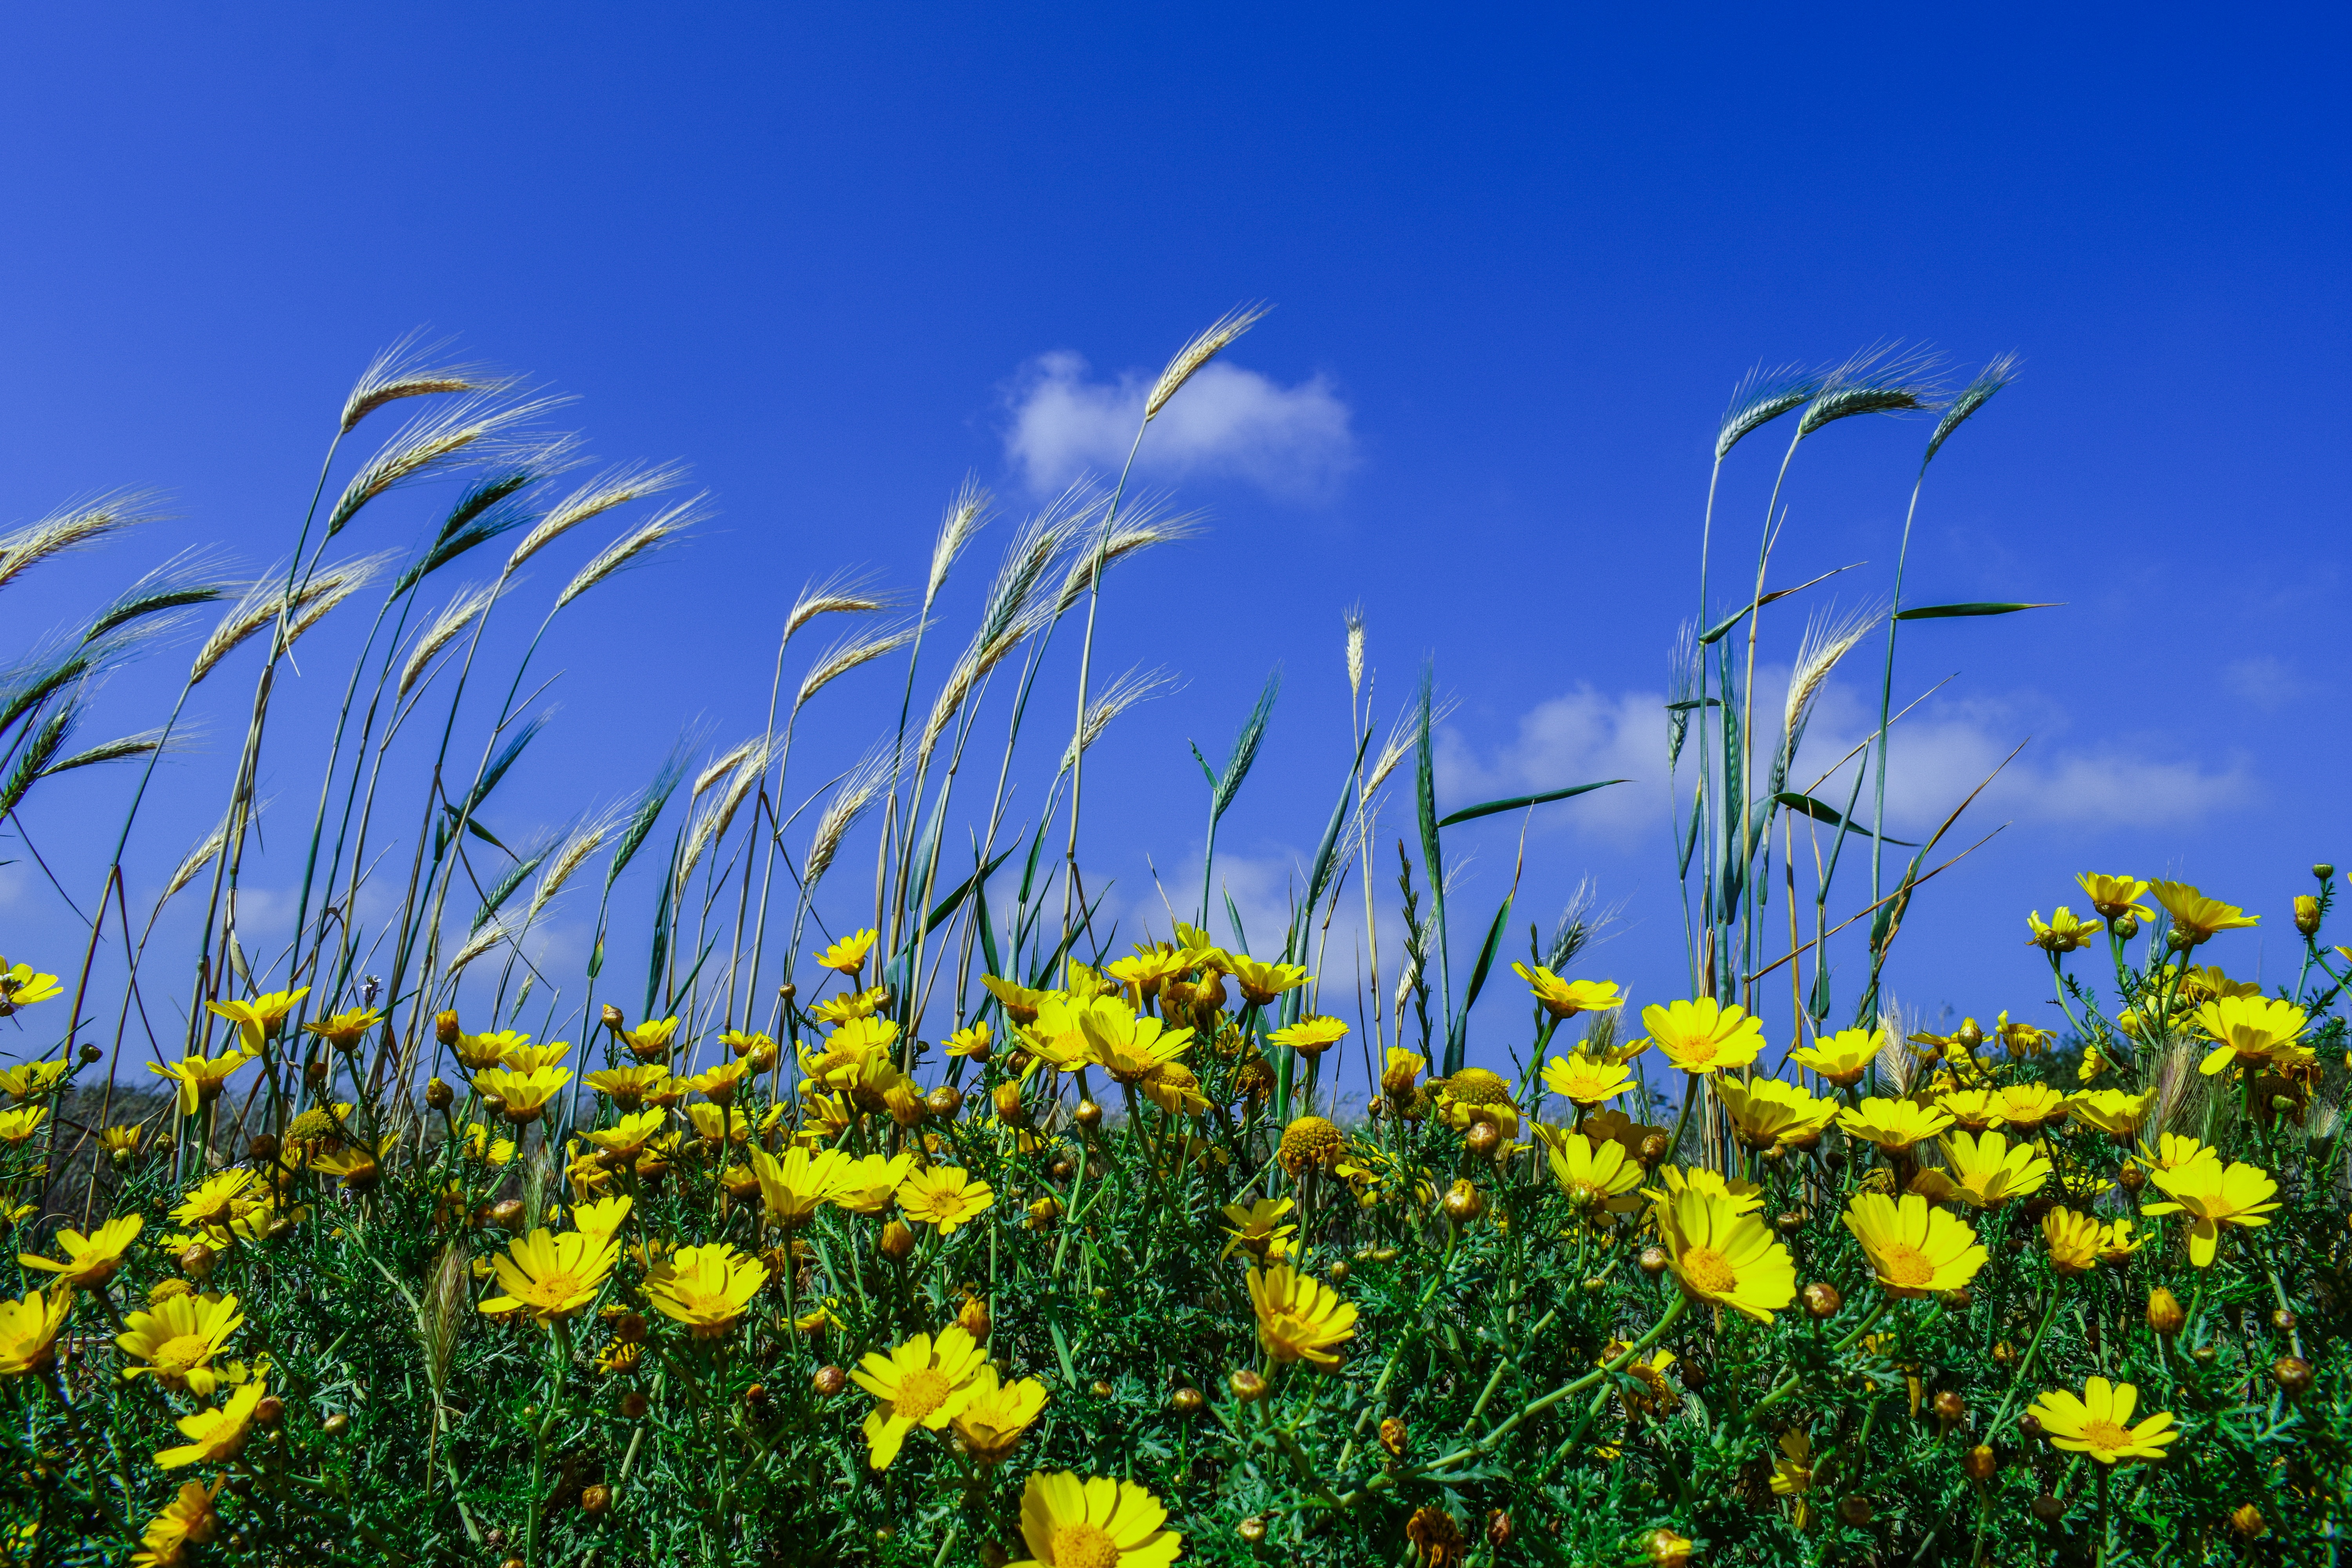
nature, grass, plant, sky, field, meadow, barley, prairie, sunlight, flower, spring, flora, plain, cereal, wildflower, flowers, grassland, habitat, ecosystem, flowering plant, daisy family, natural environment, grass family, land plant